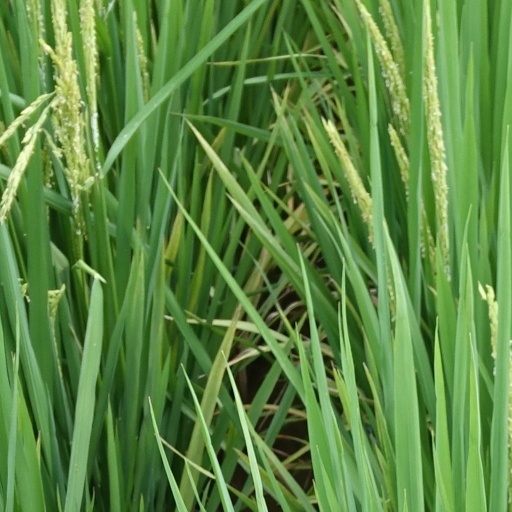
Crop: rice